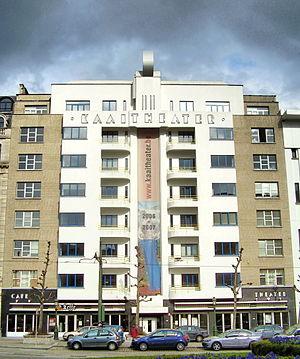
27 novembre : élections législatives. Victoire du parti catholique.
Le Kaaitheater est un centre d'art bruxellois néerlandophone installé dans un bâtiment remarquable du patrimoine de la ville – l'immeuble La Luna – transition entre les styles art déco et moderniste, qui abritait à l’origine le Lunatheater.